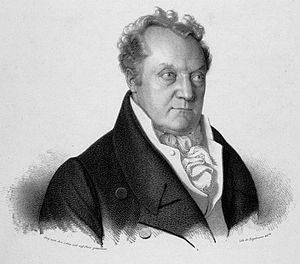
Paul Usteri, né le 14 février 1768 à Zurich et mort le 9 avril 1831 également à Zurich, est un homme politique et un botaniste suisse.